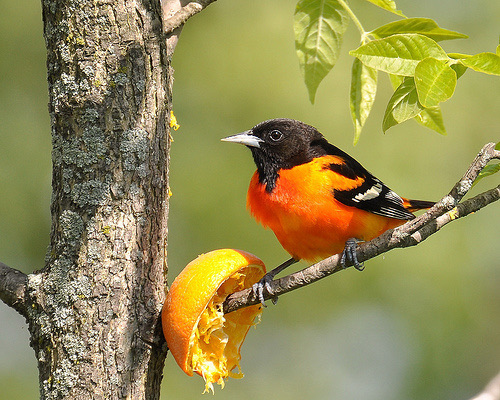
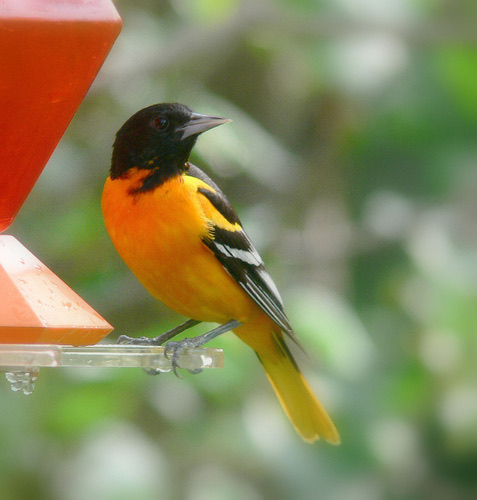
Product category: misc
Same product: yes